Super GT

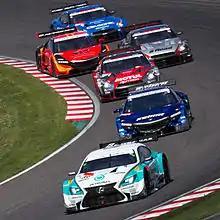
2014 Super GT (GT500), Suzuka Circuit

The top class in Super GT, GT500, is composed entirely of manufacturer-supported teams, representing the three biggest Japanese automobile manufacturers: Toyota, Honda, and Nissan.